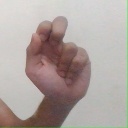
अक्षर: ढ